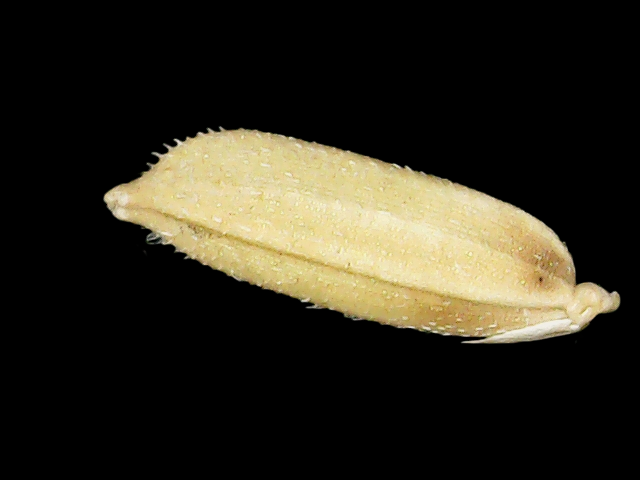
Rice variety: Bd30